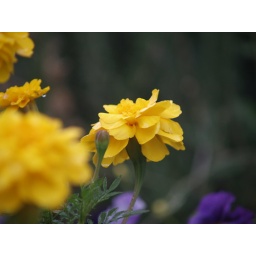
a beautiful yellow flower just drenched by the rain...